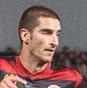
Age: 28